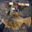
Label: flatfish